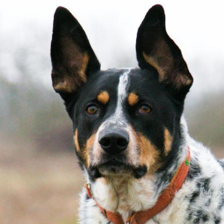
Label: animals